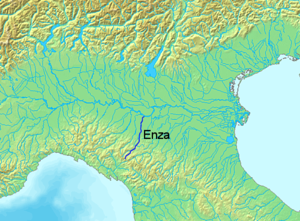
L'Enza est cours d'eau des Apennins de l’Italie septentrionale, affluent de droite du Pô.